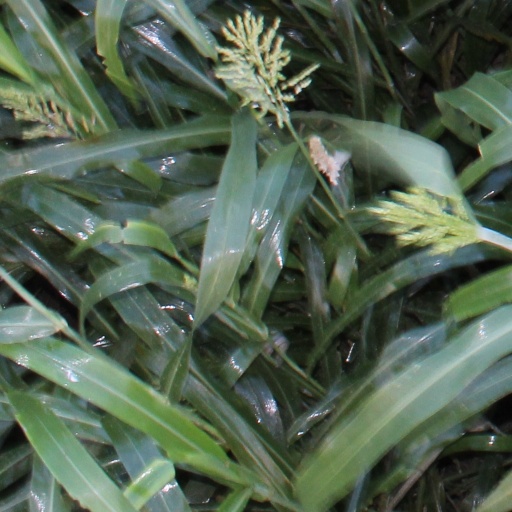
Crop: sorghum